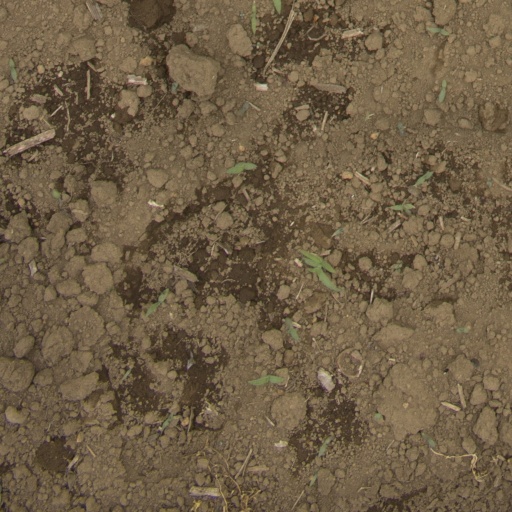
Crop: Jerusalem artichoke